Chengde

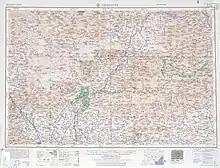
Map including Chengde (labeled as Ch'eng-te (Jehol)) (AMS, 1958)

The first ever bandy match in China was organised in Chengde in January 2015 and was played between the Russian and Swedish top clubs Baykal-Energiya and Sandviken. Chengde city was one of the initiators when the China Bandy Federation was founded in December 2014. The city hosted the 2018 Women's Bandy World Championship. While the record number of participants in previous Women's Bandy World Championships was 7, the organisers had thought out measures with the goal to attract 12 participating countries. However, in the end 8 teams participated.